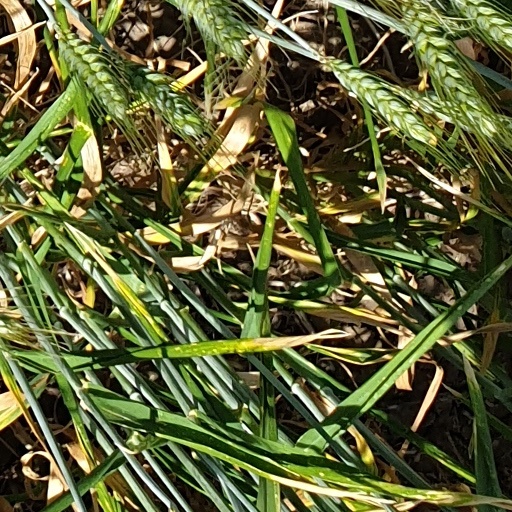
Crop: wheat